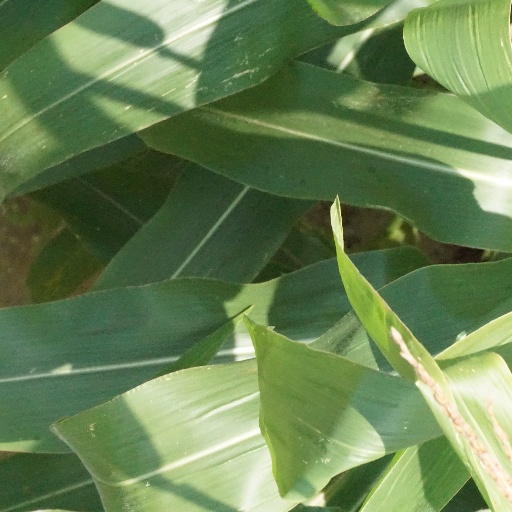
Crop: maize; corn